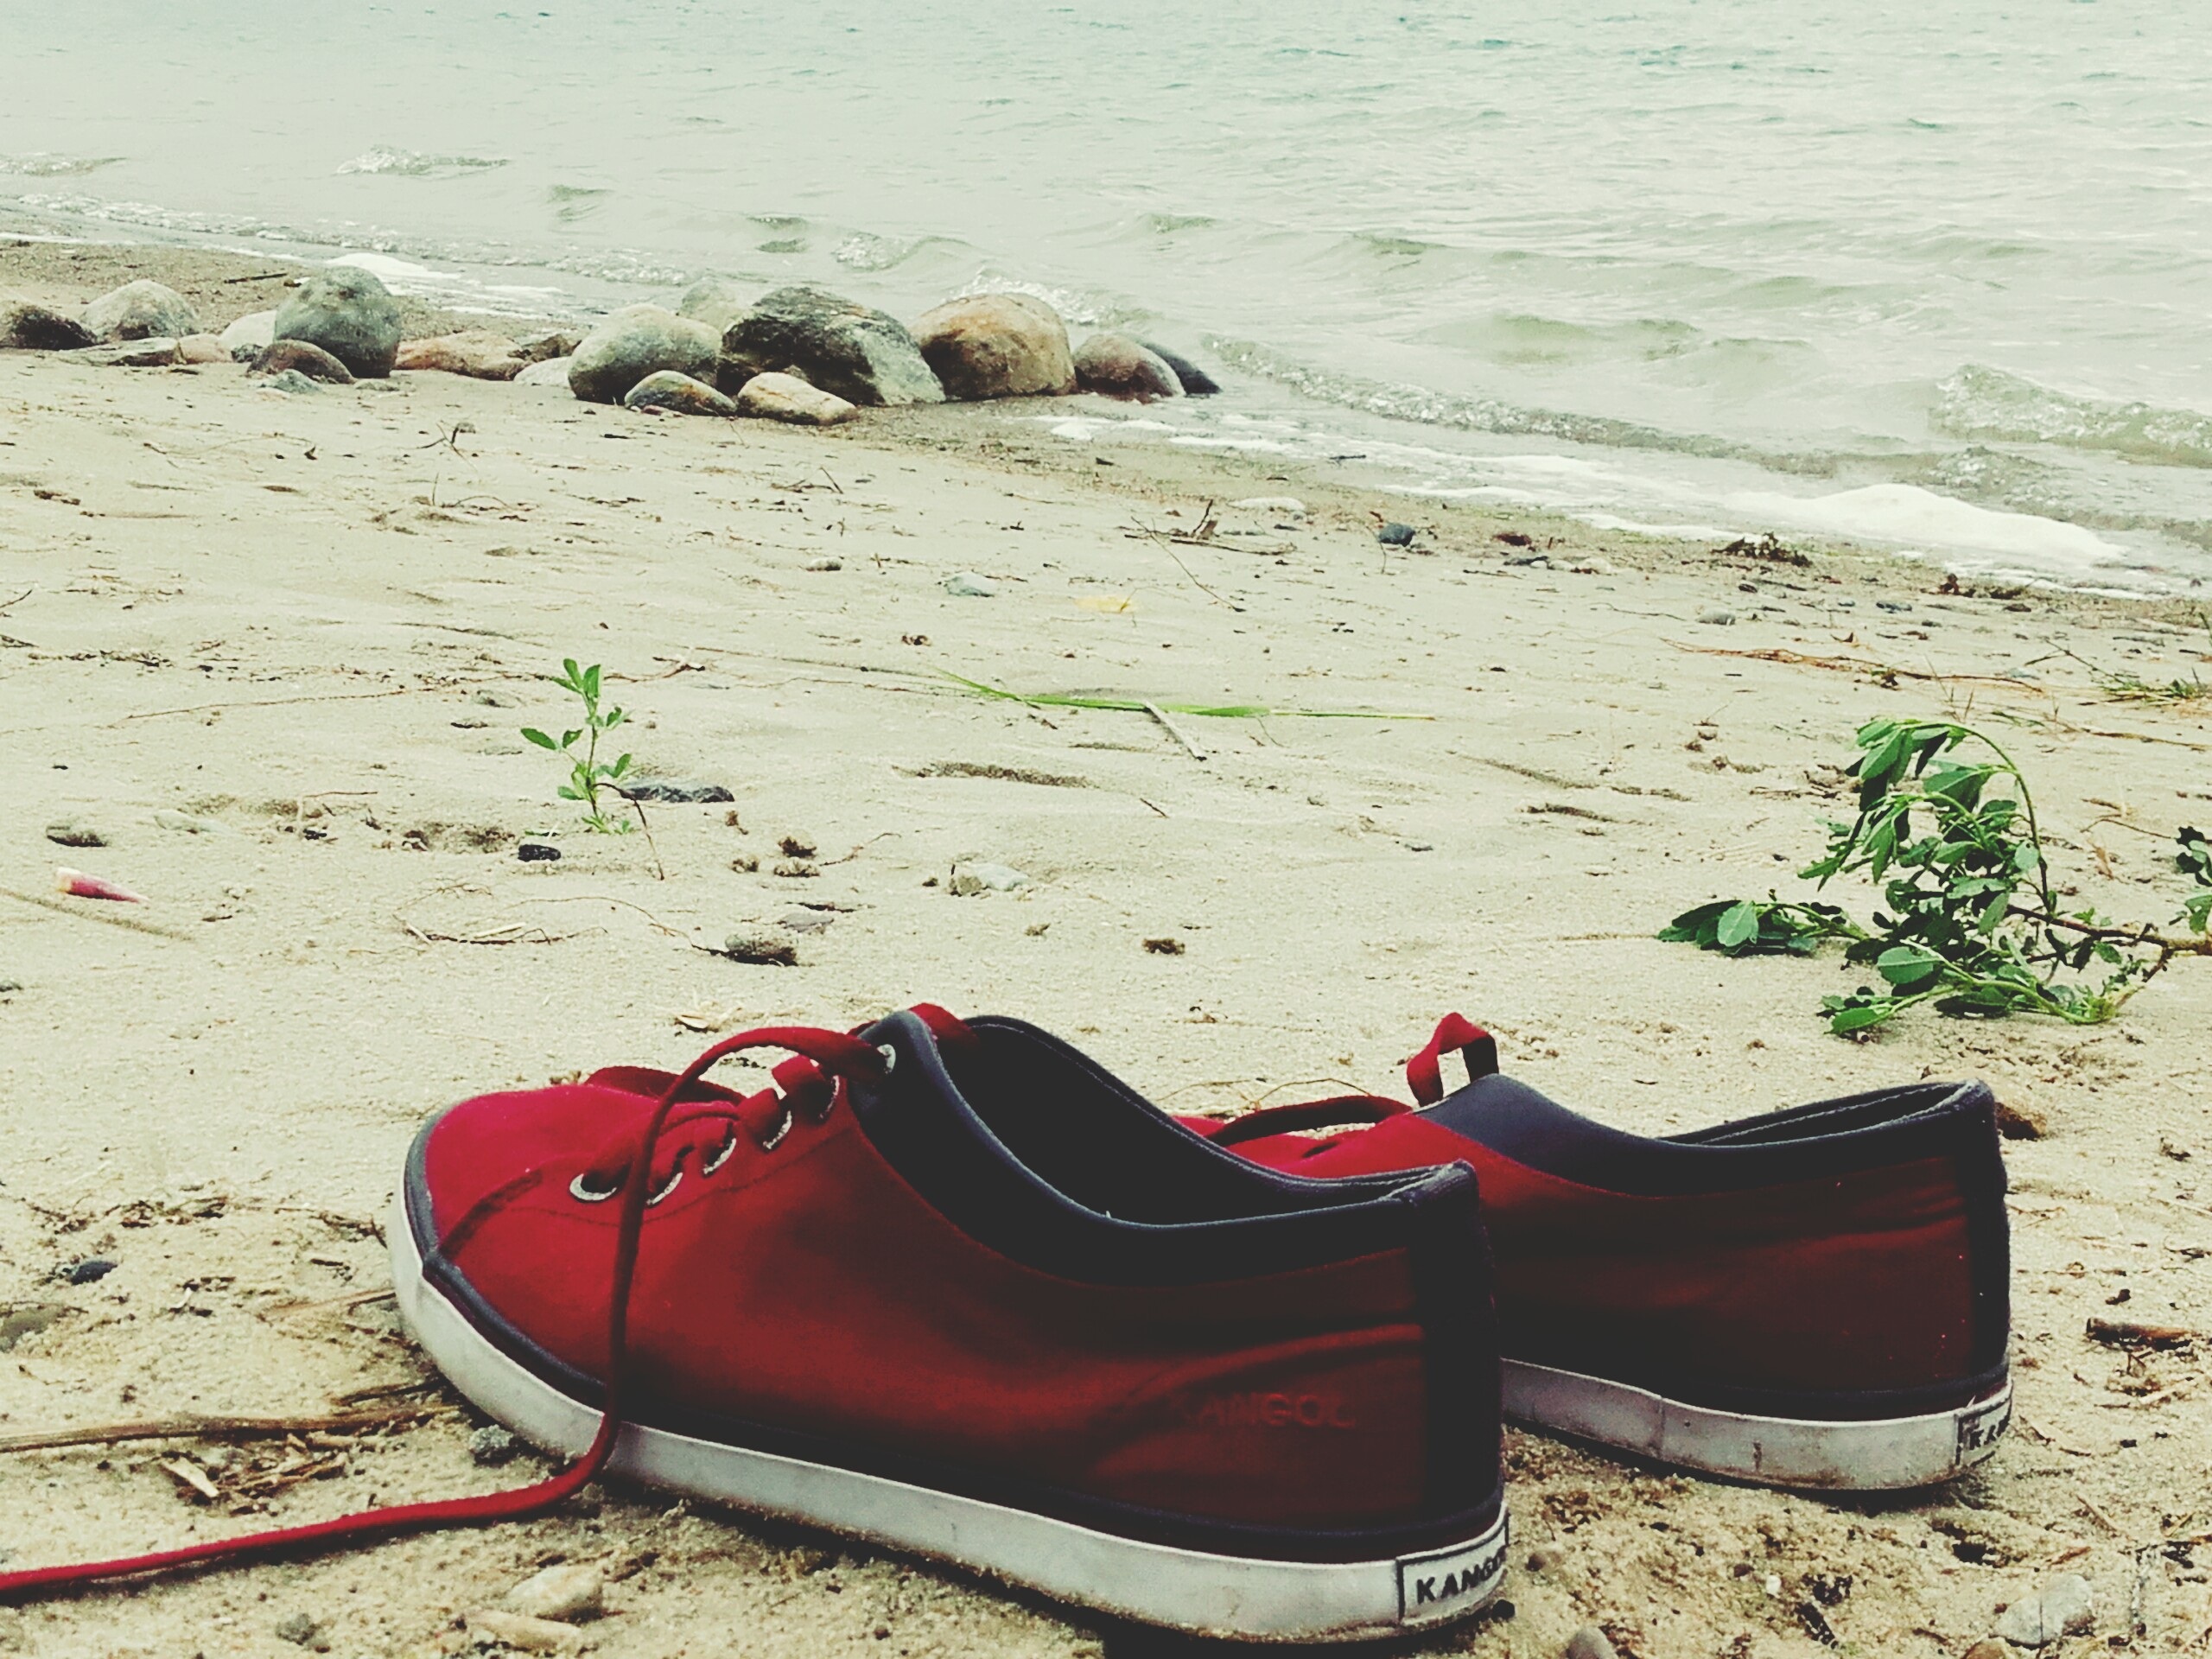
beach, sea, water, sand, shoe, lake, summer, relax, holiday, shoes, holidays, sandals, footwear, the stones